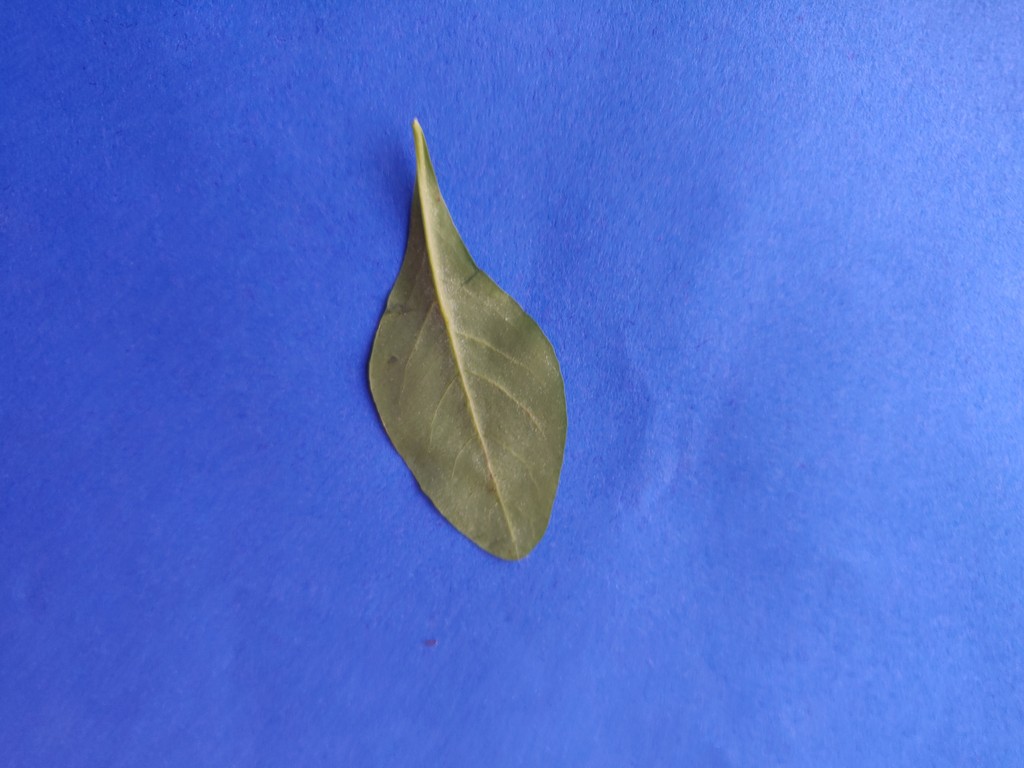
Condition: Healthy
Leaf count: single
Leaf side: back